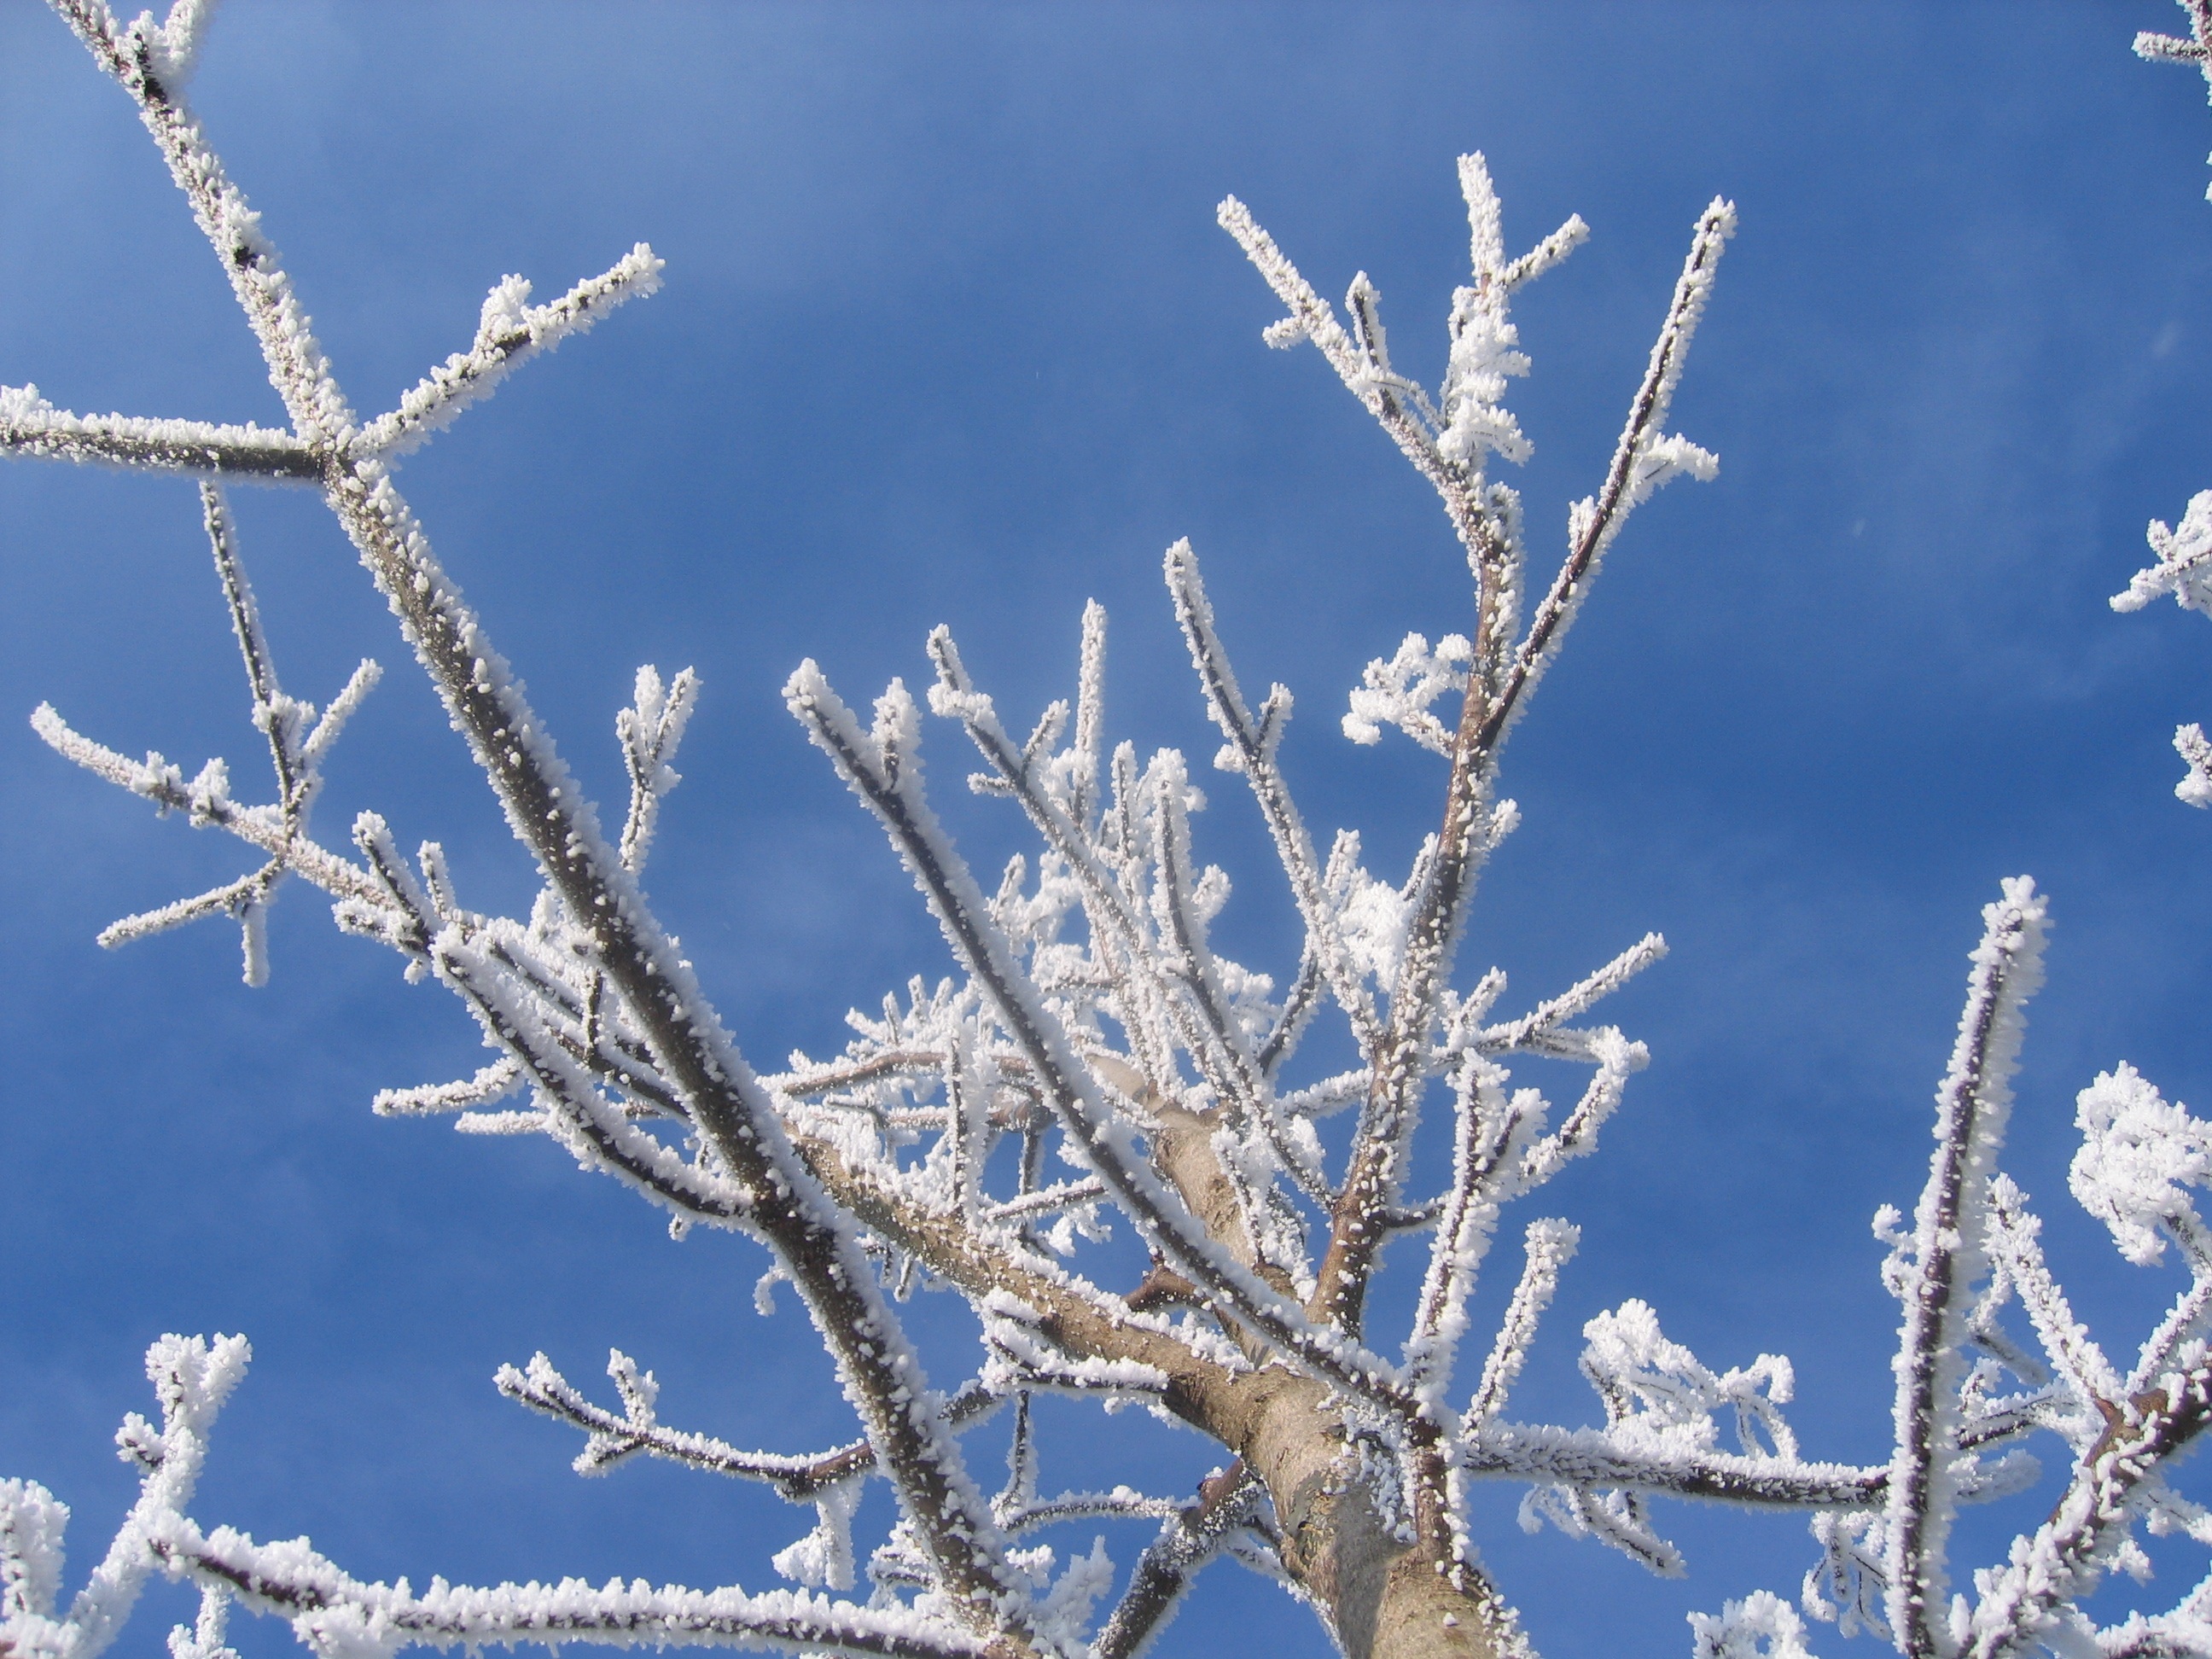
tree, nature, forest, branch, snow, cold, winter, plant, fog, flower, frost, atmosphere, ice, weather, frozen, season, twig, leaves, branches, hoarfrost, freezing, winter time